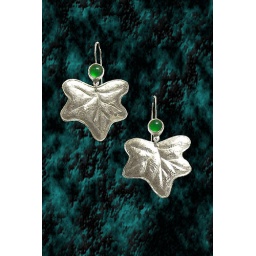
Beautiful silver earrings with tiny green semi-precious stones in the form of ivy leaves. !00% handmade. Very special!